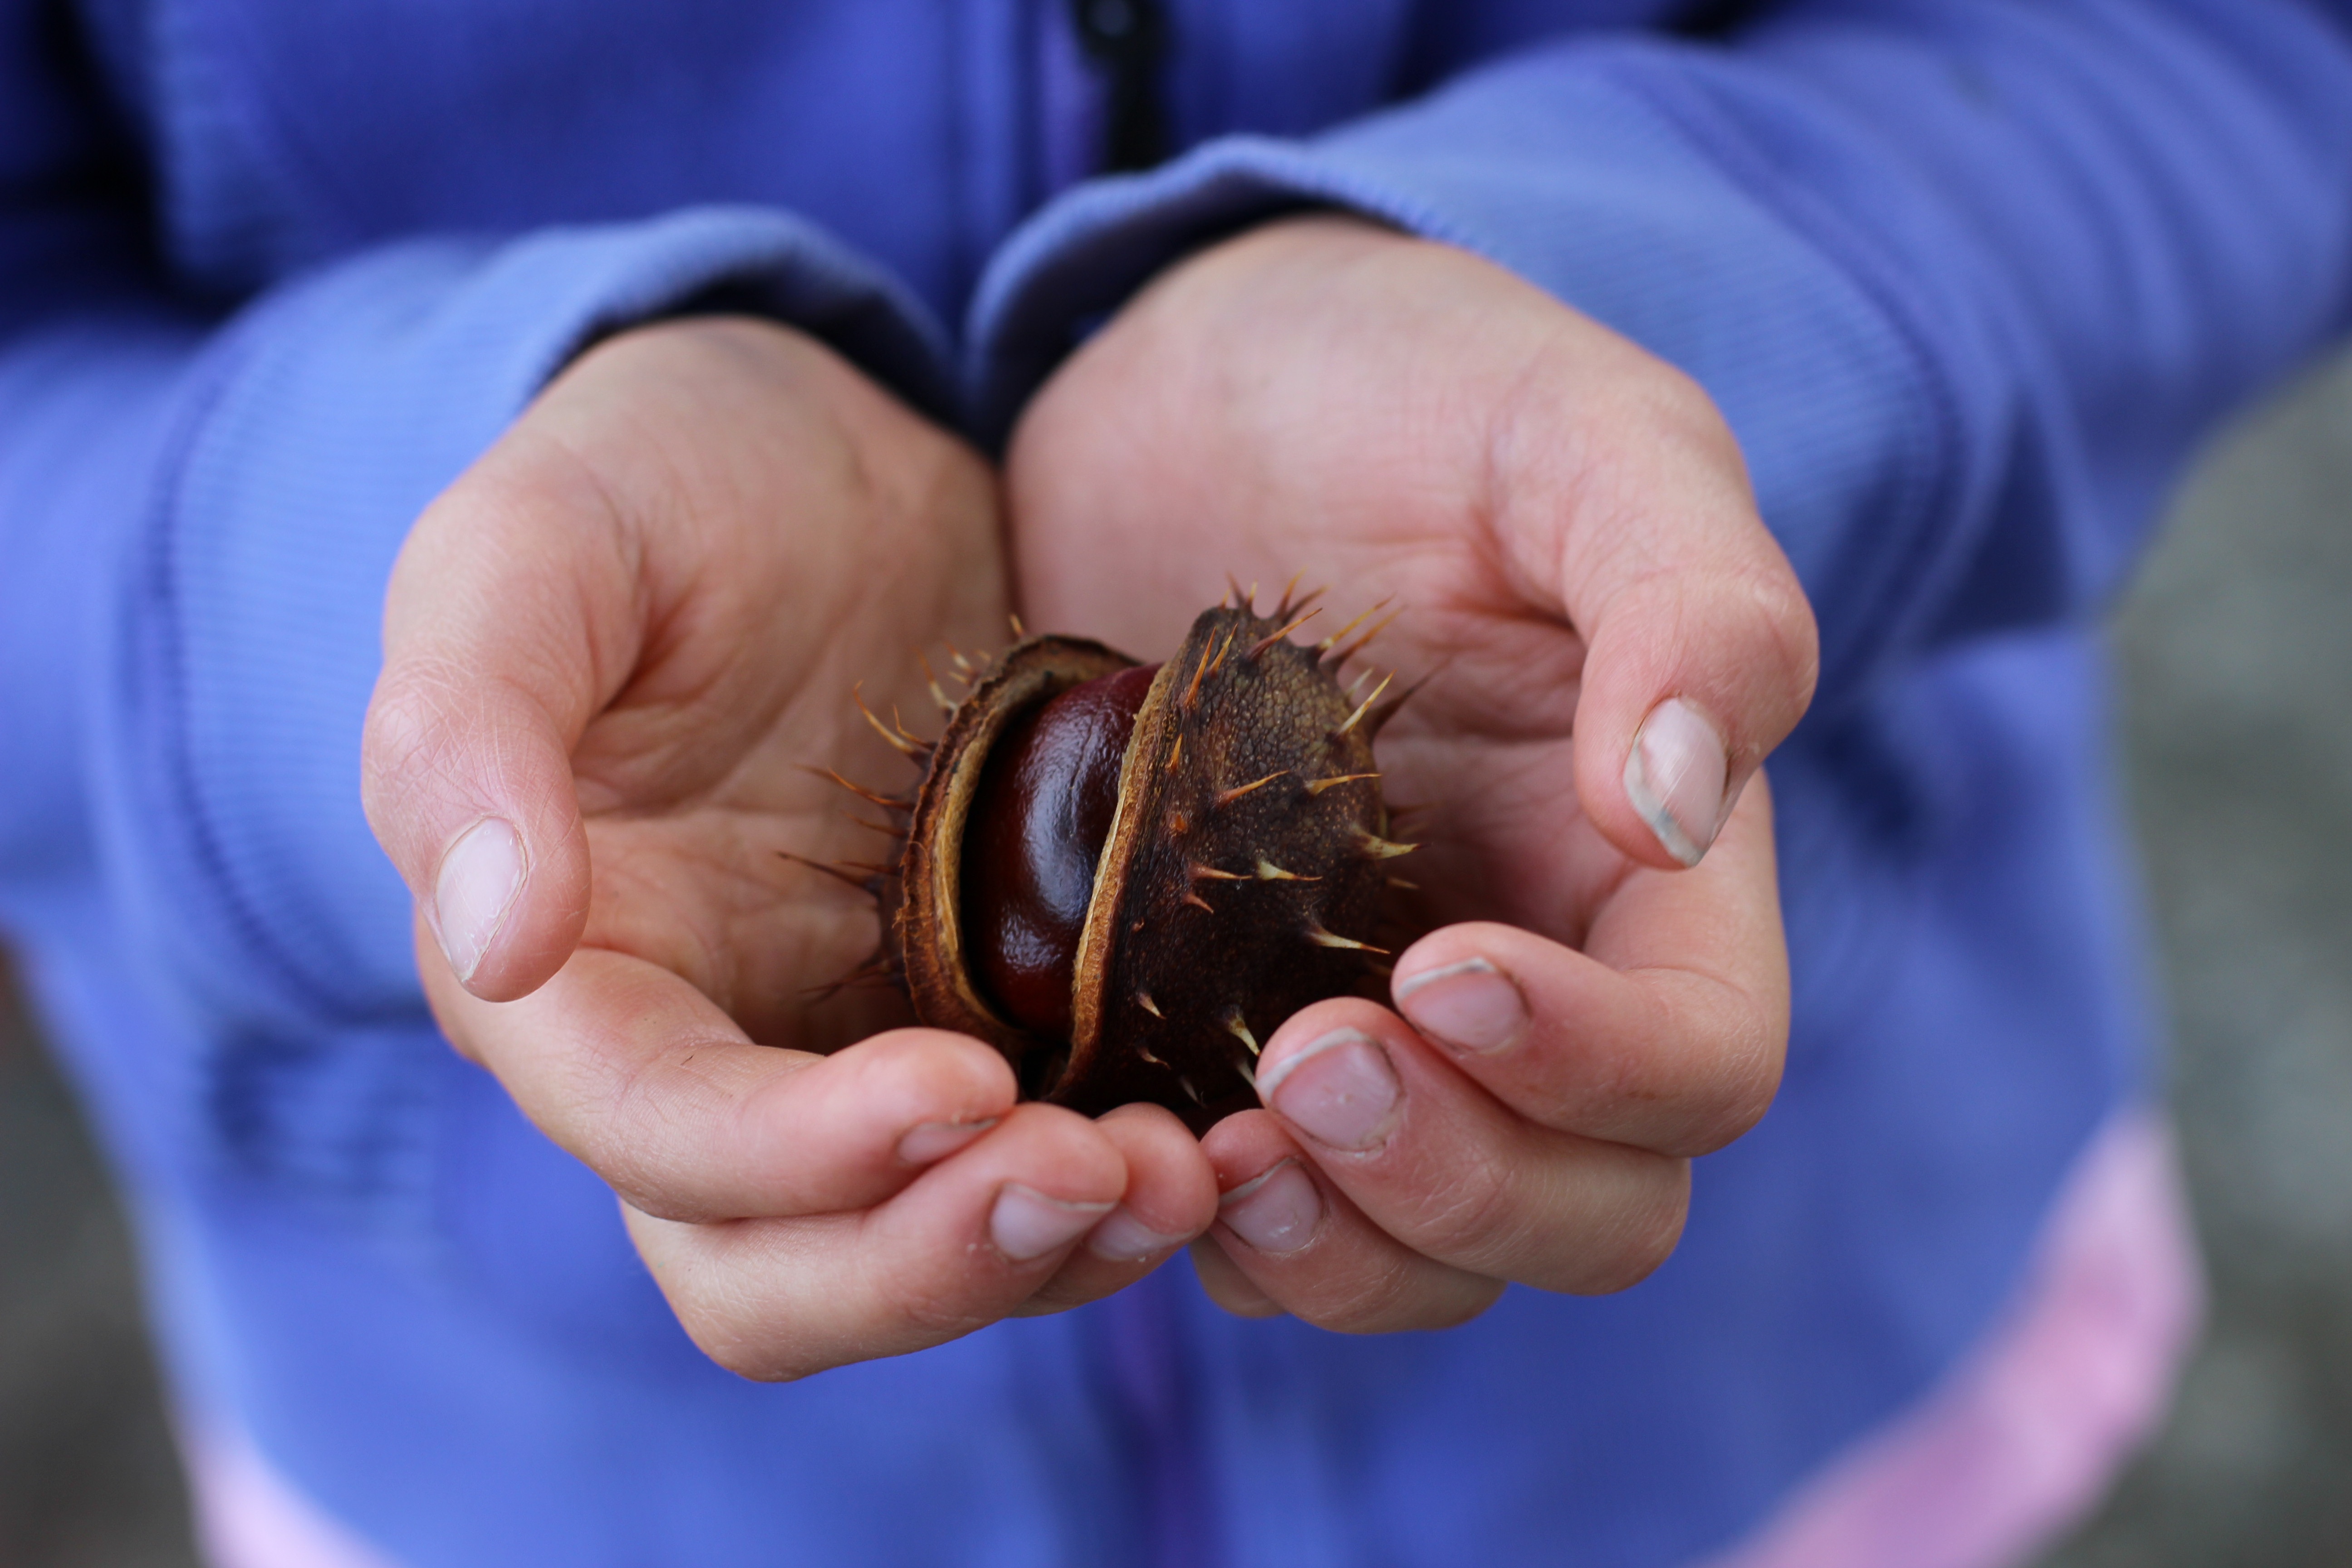
hand, nature, outdoor, people, plant, girl, summer, environment, young, finger, food, spring, green, biology, natural, seafood, care, blue, environmental, healthy, holding, invertebrate, life, eco, ecology, close up, hands, conservation, organic, sense